Edmonton

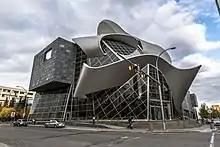
The Art Gallery of Alberta is Edmonton's largest art gallery.

The Edmonton & Area Land Trust (EALT) is a charity focused on conserving natural areas in Edmonton and surrounding municipalities. Its first project in Edmonton was conserving Larch Sanctuary, via a conservation easement with the city, straddling Whitemud Creek south of 23rd Avenue, and containing the only oxbow lake in the city. EALT works with many organizations in Edmonton, and is working to conserve the of forest and farmland in a loop of the river in northeast Edmonton.